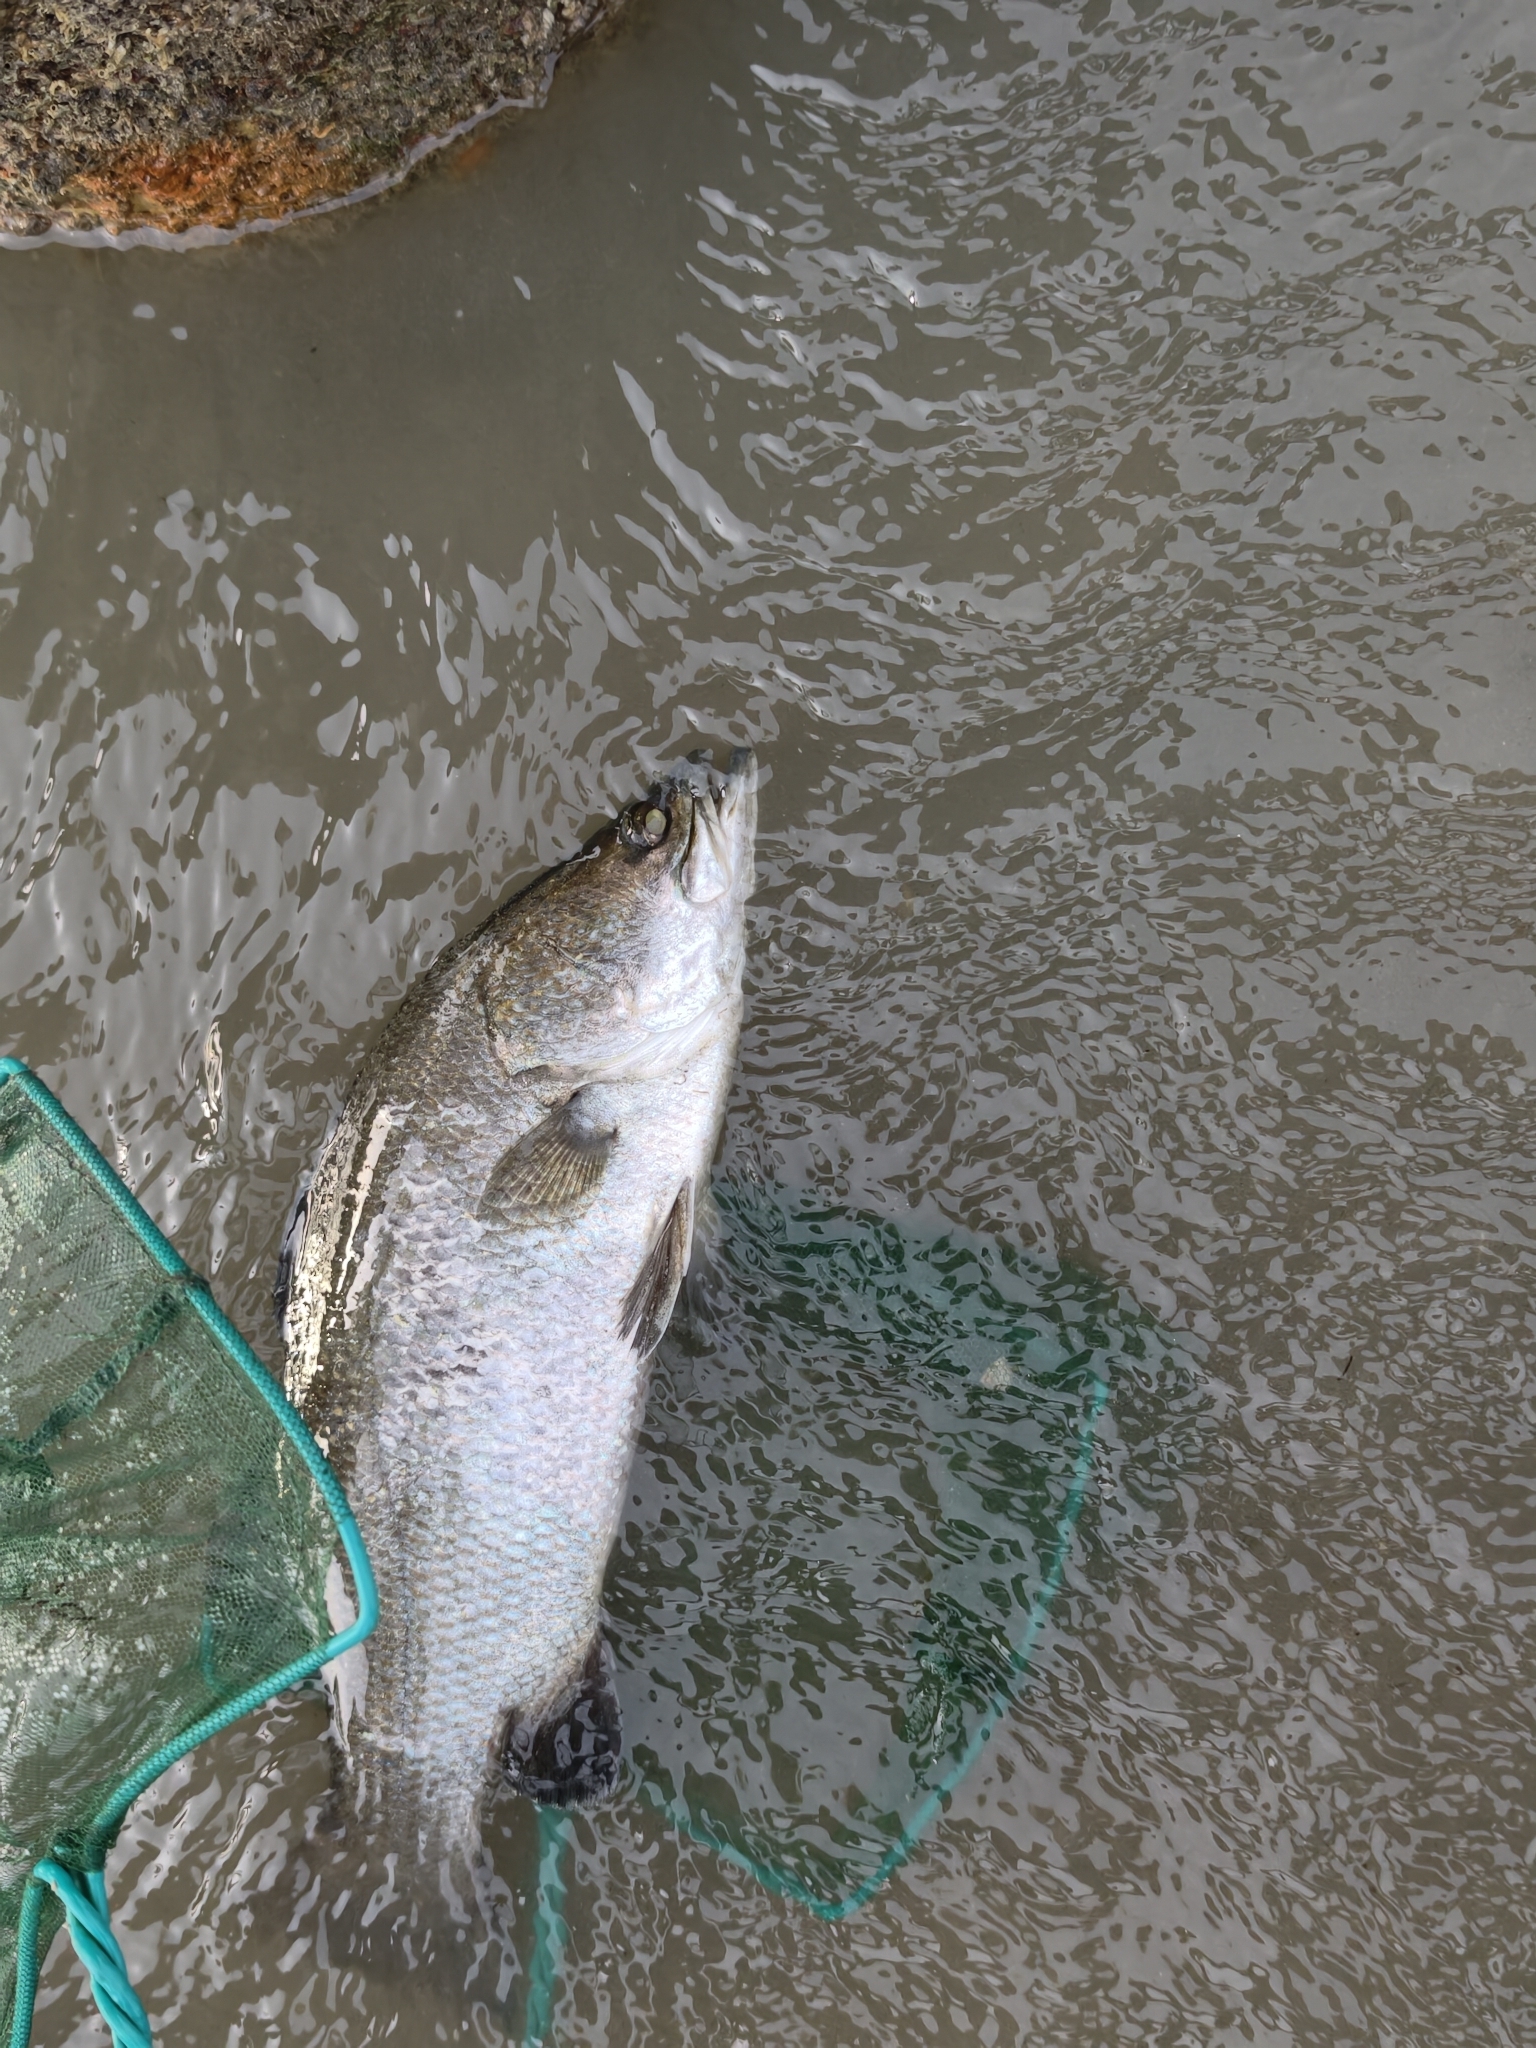
fish (species not among the labelled classes)